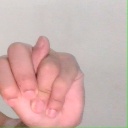
अक्षर: न